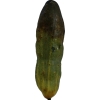
Label: cucumber